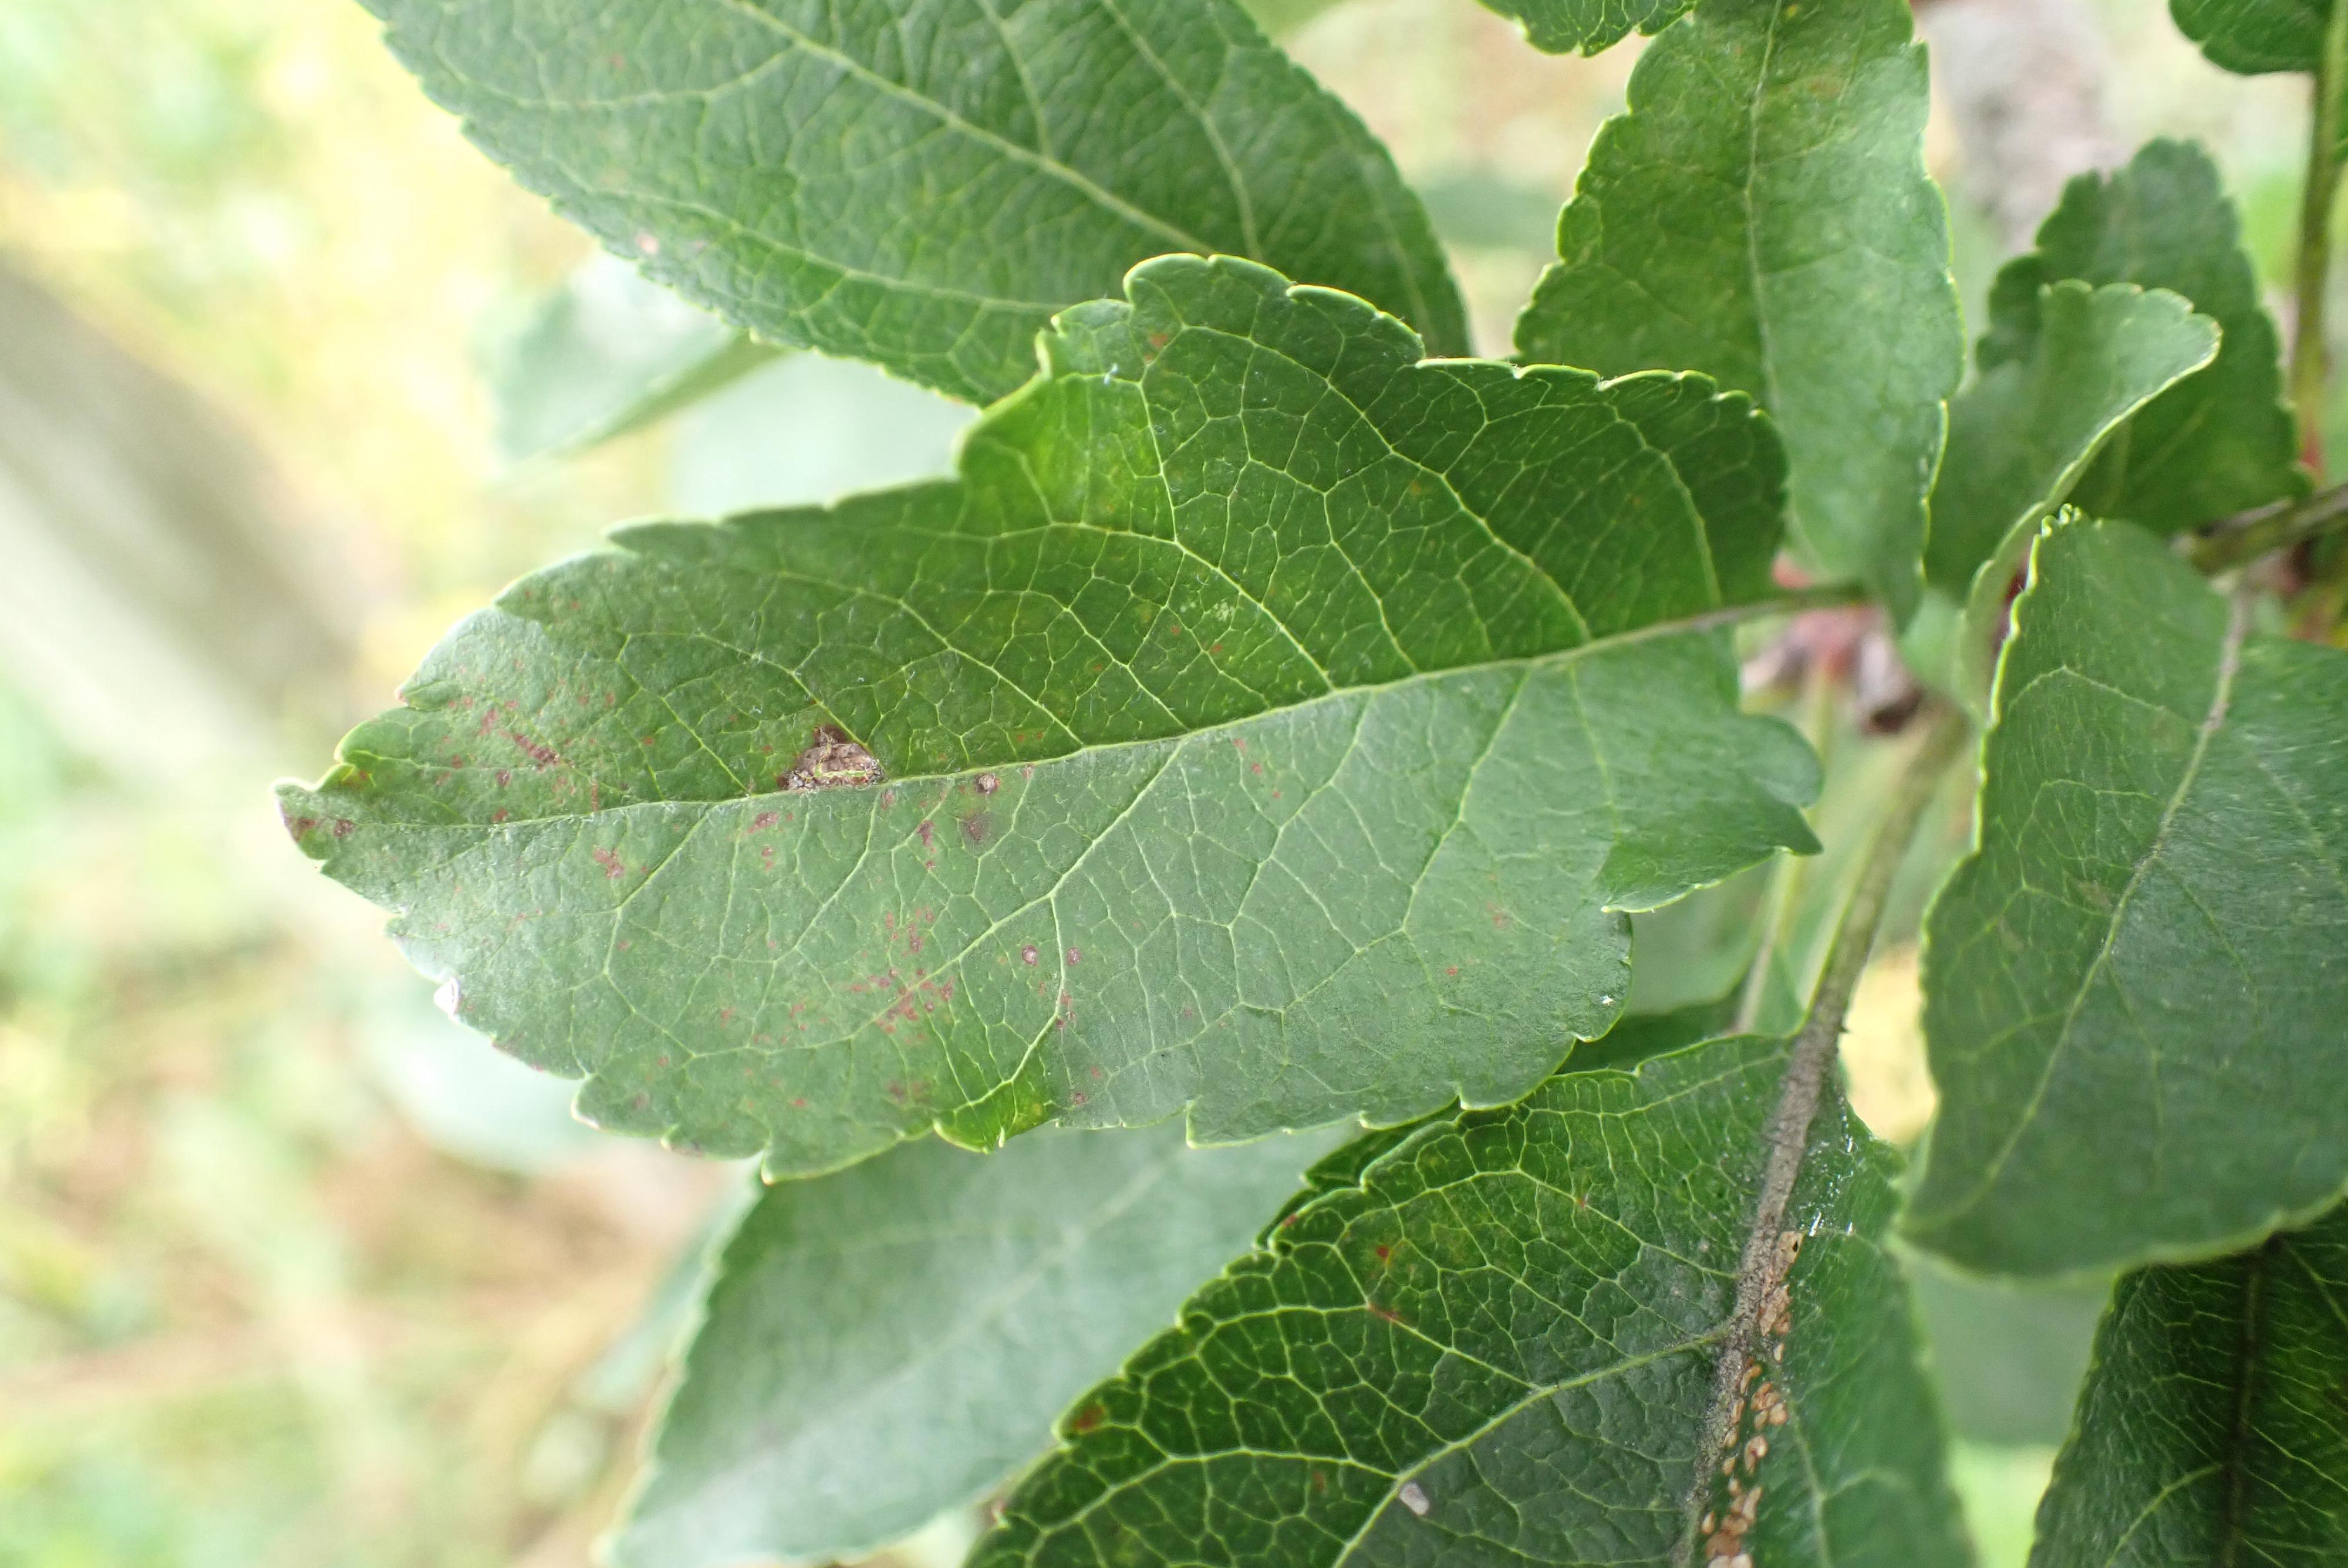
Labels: complex